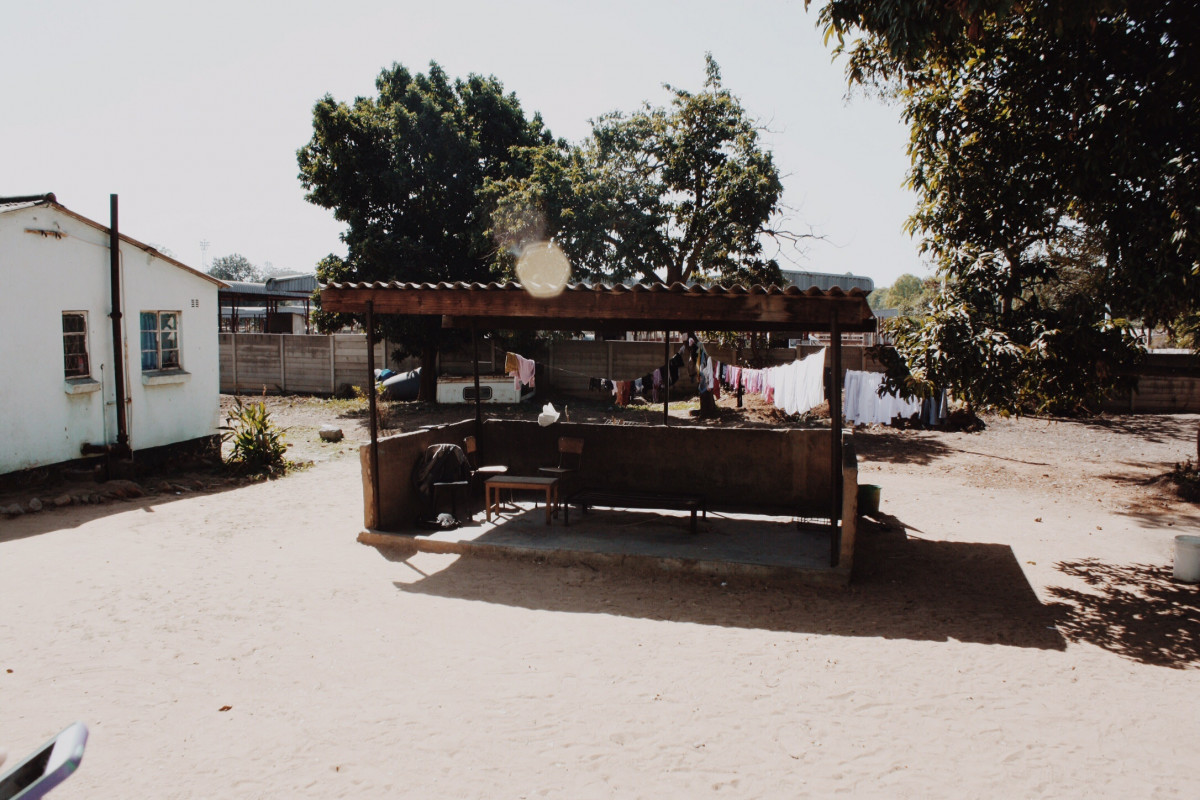
Tags: home